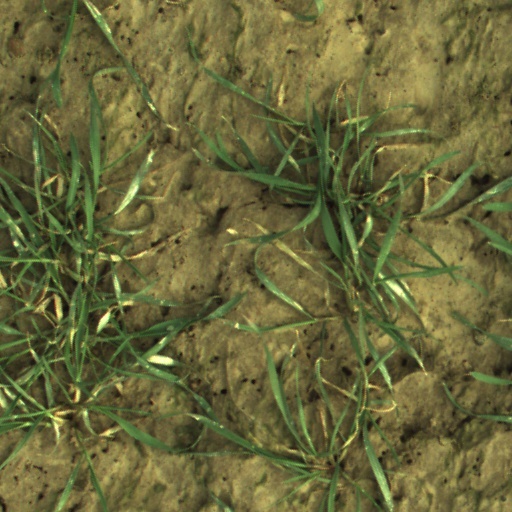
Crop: wheat